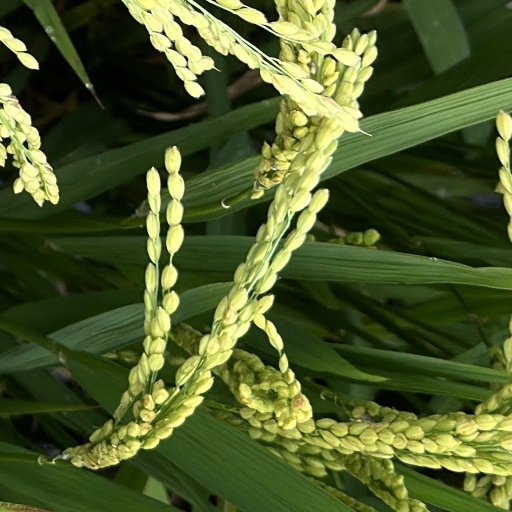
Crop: rice